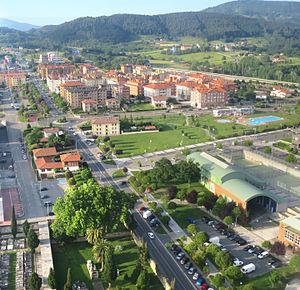
Derio est une commune de Biscaye dans la communauté autonome du Pays basque en Espagne.